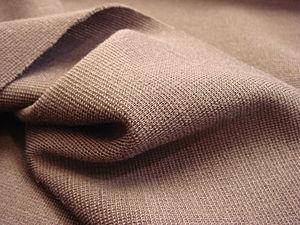
Le jersey est une maille fine tricotée utilisée principalement par l'industrie de l'habillement. Confectionné à l'origine en laine, le jersey est maintenant également réalisé en coton ou en fibres synthétiques. Ce tricot tire son nom de l'île de Jersey, où le mot désigne depuis la fin du XVIᵉ siècle les produits textiles qui en sont originaires.